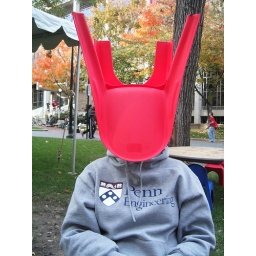
red chair in place of head